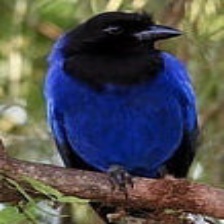
Species: AZURE JAY
Scientific name: CYANOCORAX CAERULEUS
ImageNet parent category: jay